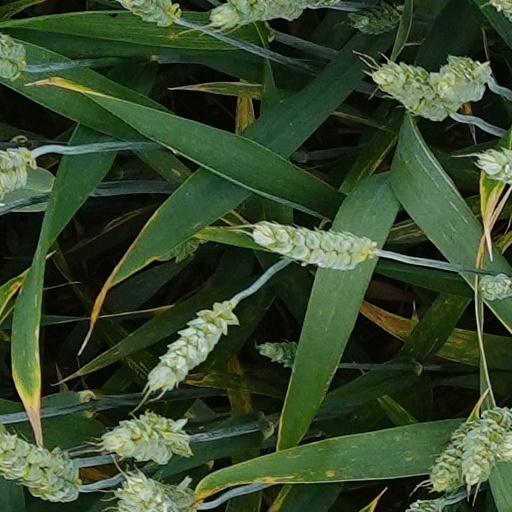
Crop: wheat